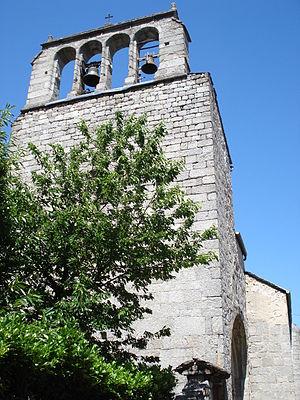
Génolhac est une commune française située dans le département du Gard, en région Occitanie.
Églises possédant un clocher-mur, ou clocher à peigne, clocher-arcade ou campenard.